Slavery in Haiti

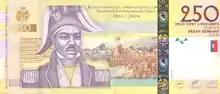
Jean-Jacques Dessalines featured on a 250-gourde banknote

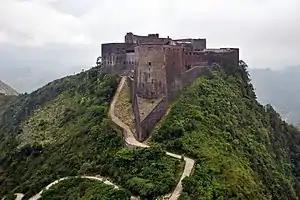
"La Citadelle Laferrière" in 2010

Planters took care to treat slaves well in the beginning of their time on the plantation, and they slowly integrated slaves into the plantation's labor system. On each plantation there was a black commander who supervised the other slaves on behalf of the planter, and the planter made sure not to favor one African ethnic group over others. Most slaves who came to Saint-Domingue worked in fields or shops; younger slaves often became household servants, and old slaves were employed as surveillants. Some slaves became skilled workmen, and they received privileges such as better food, the ability to go into town, and "liberté des savanes" (savannah liberty), a sort of freedom with certain rules. Slaves were considered to be valuable property, and slaves were attended by doctors who gave medical care when they were sick.